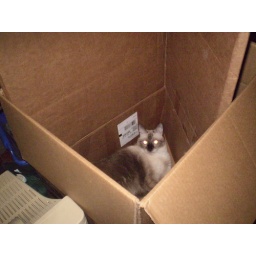
cat in box